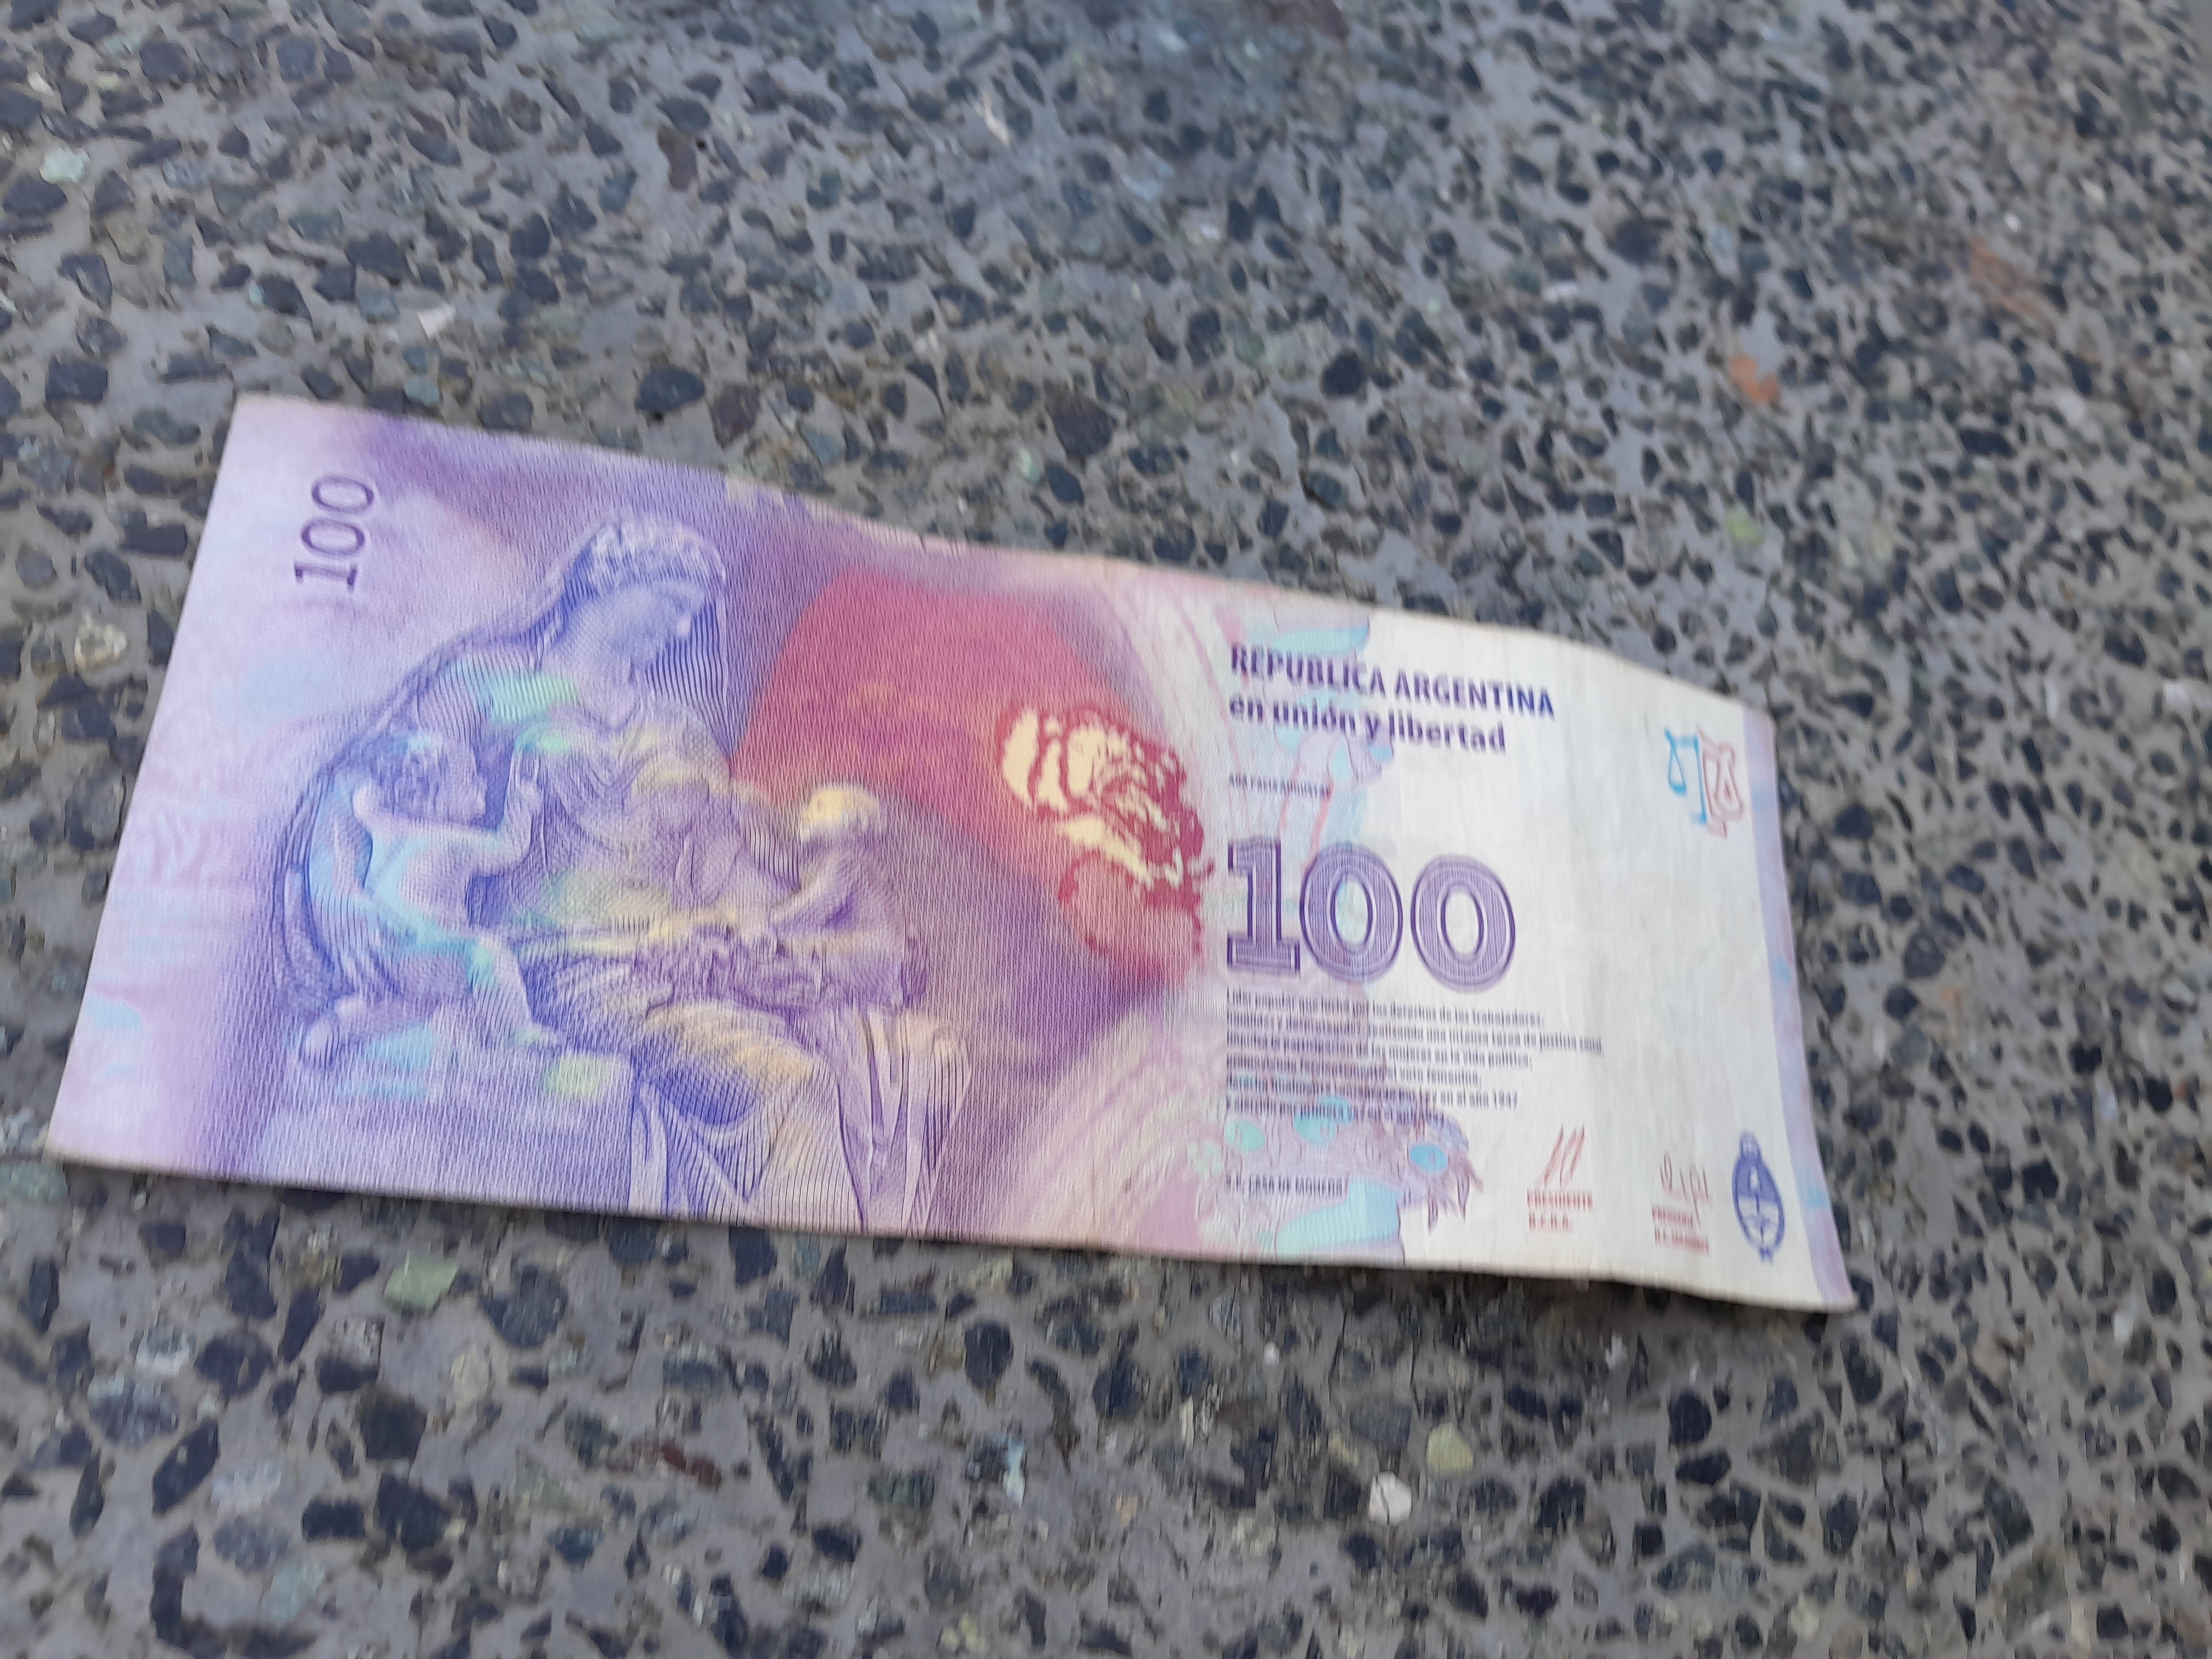
Denominación: 100